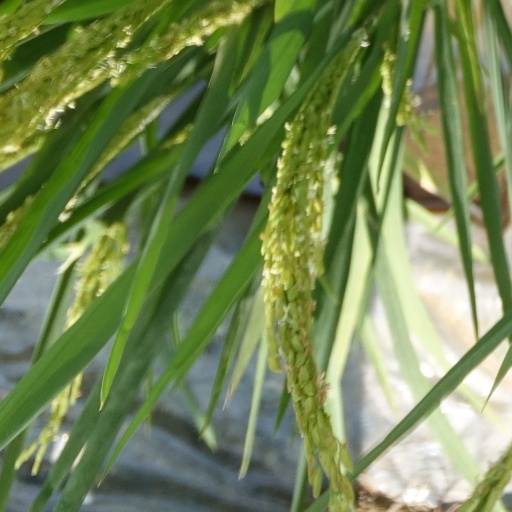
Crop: rice